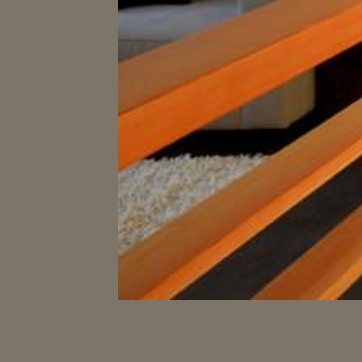
Material: carpet